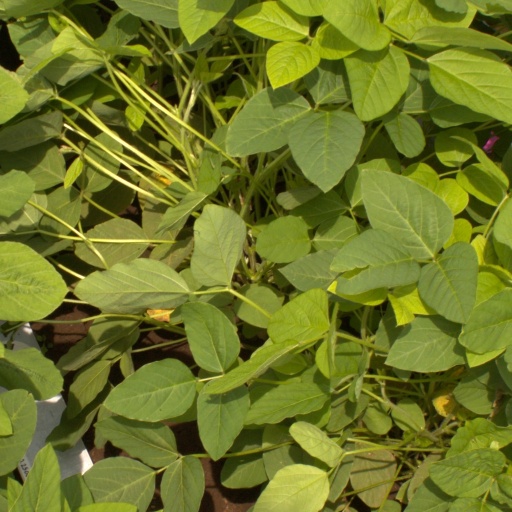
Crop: soybean